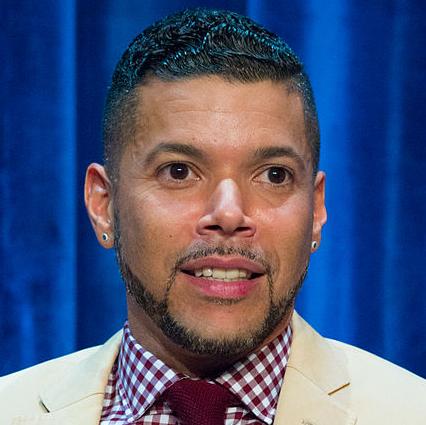
Age: 40